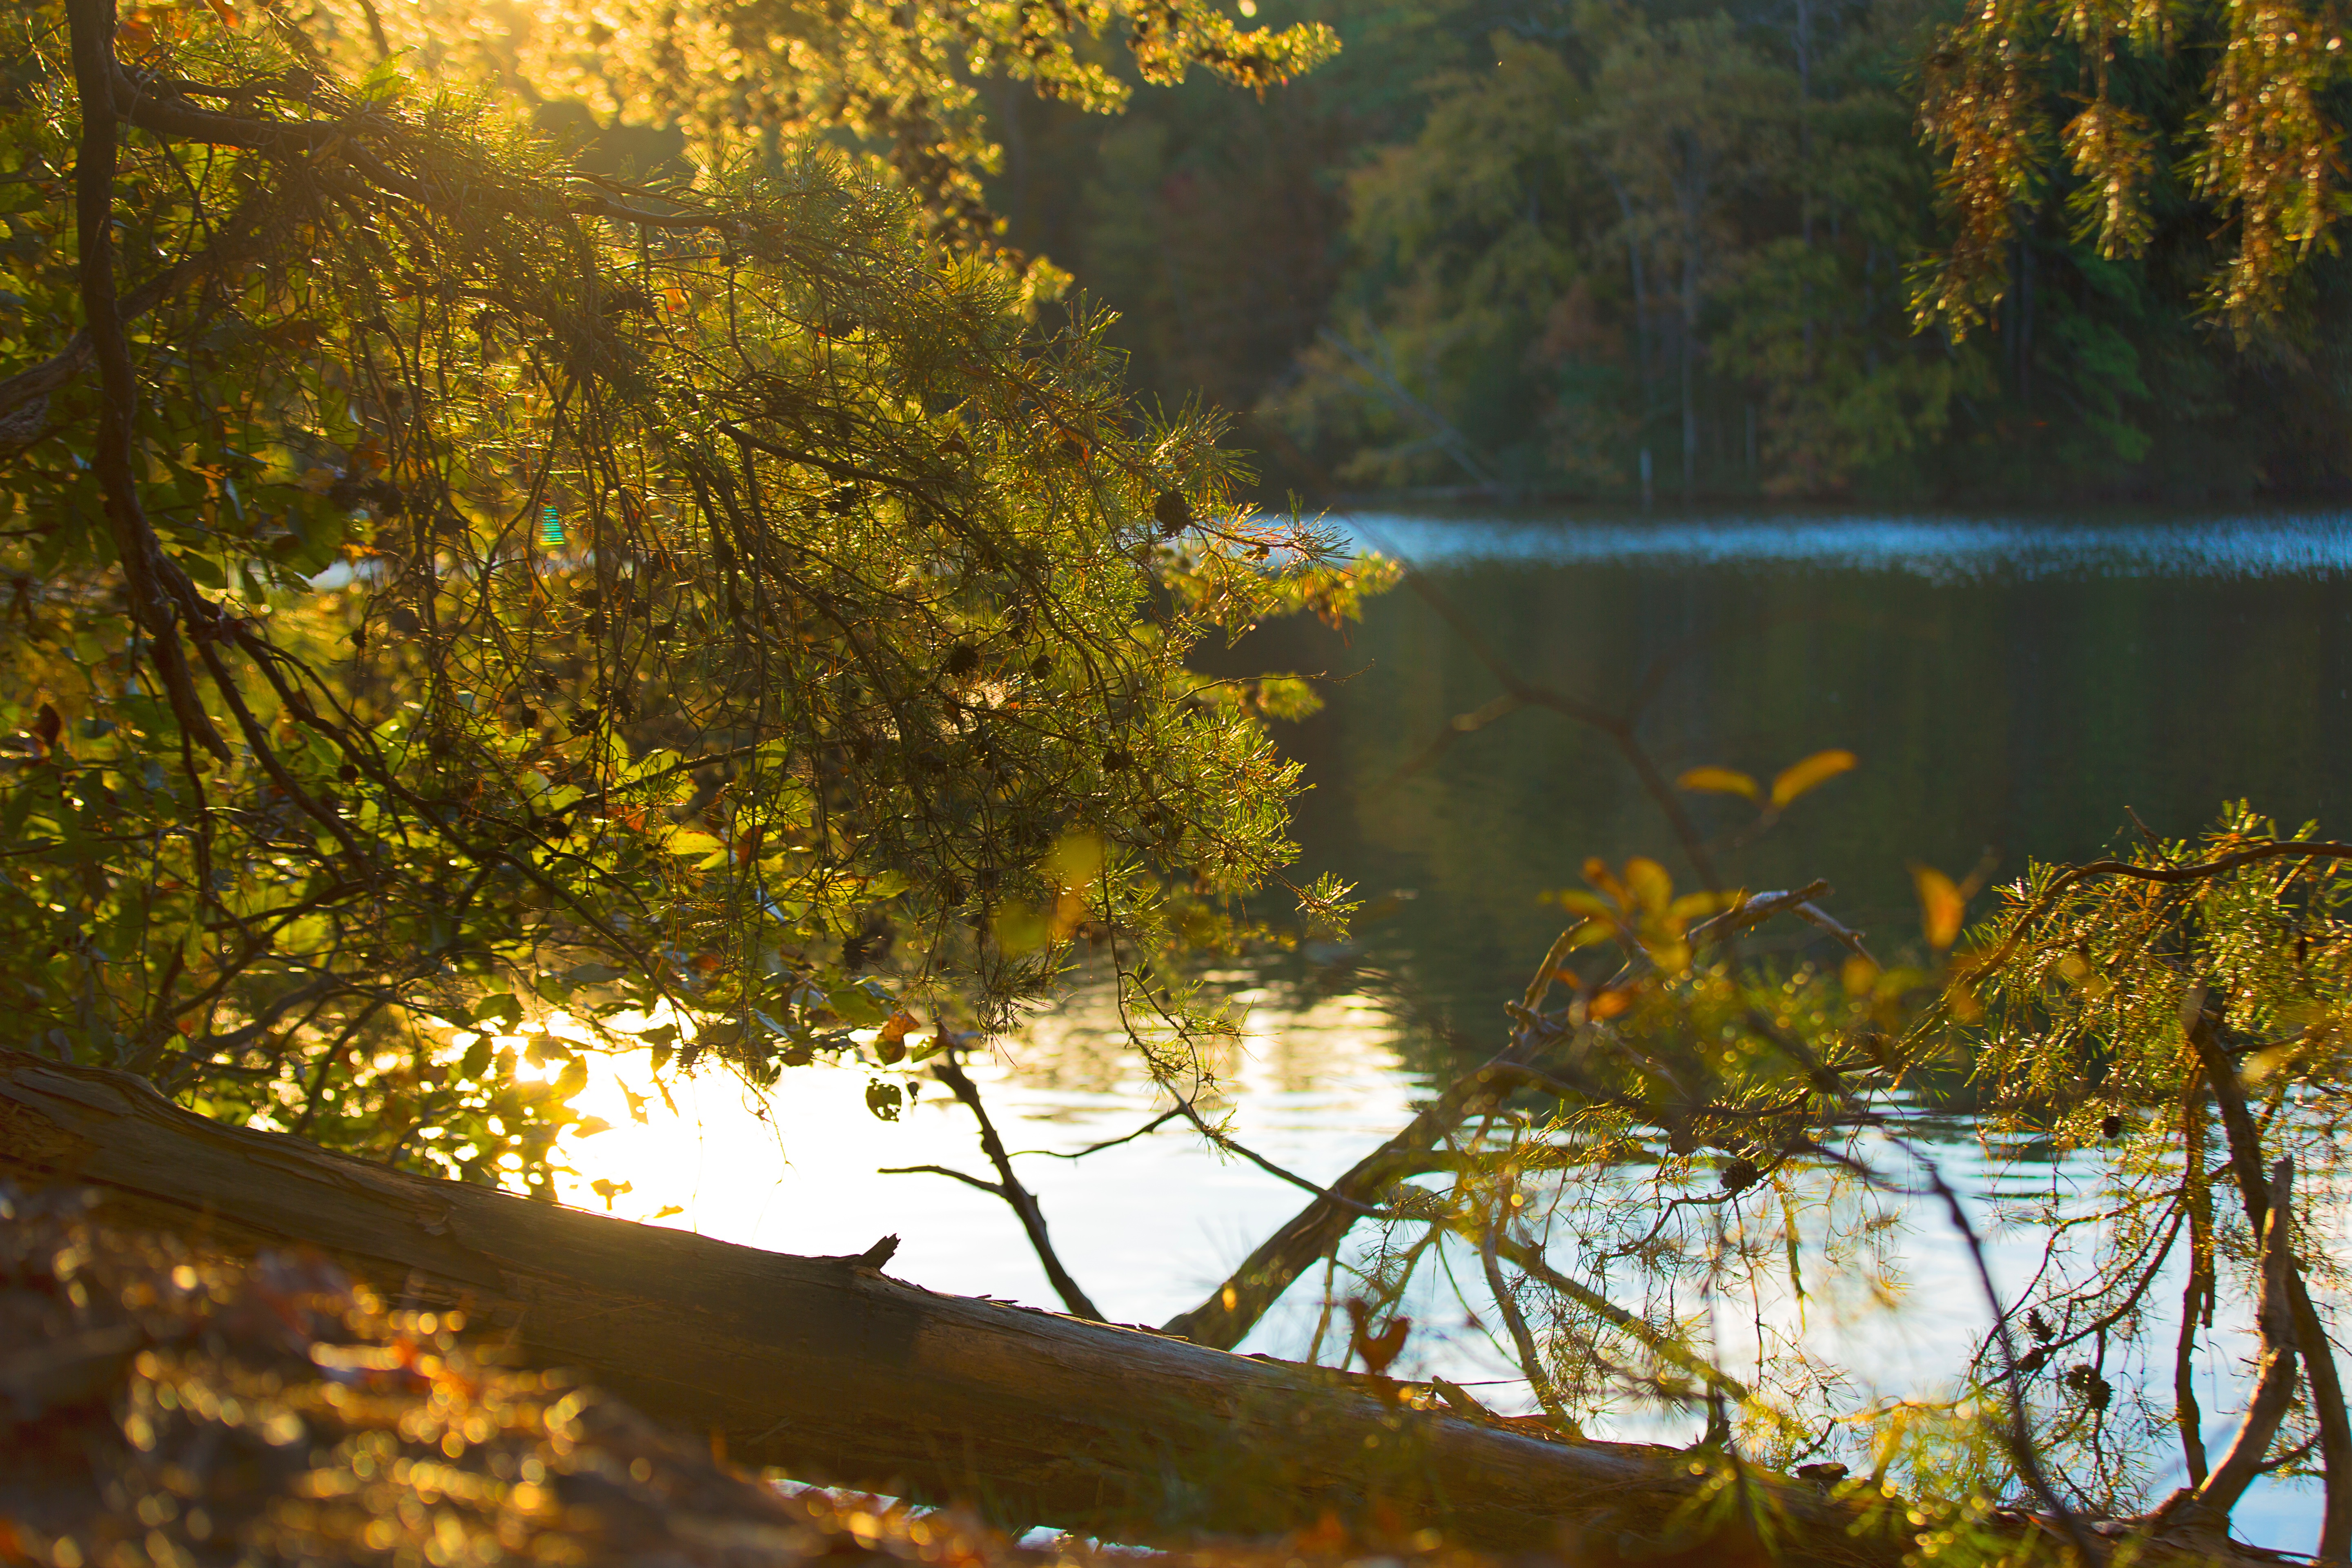
landscape, tree, nature, forest, wilderness, branch, plant, sunlight, morning, leaf, flower, lake, river, pond, stream, reflection, autumn, season, woodland, habitat, atmospheric phenomenon, woody plant